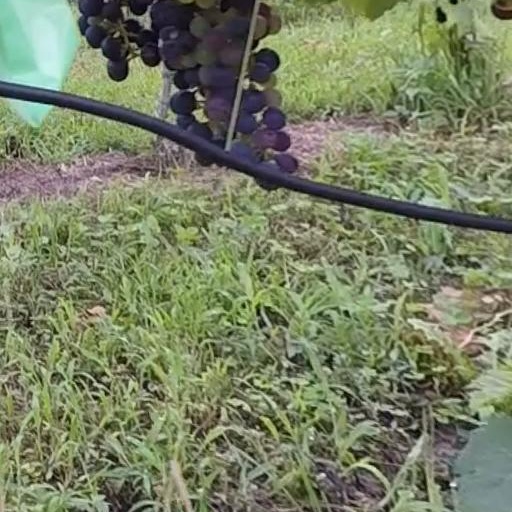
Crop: grape